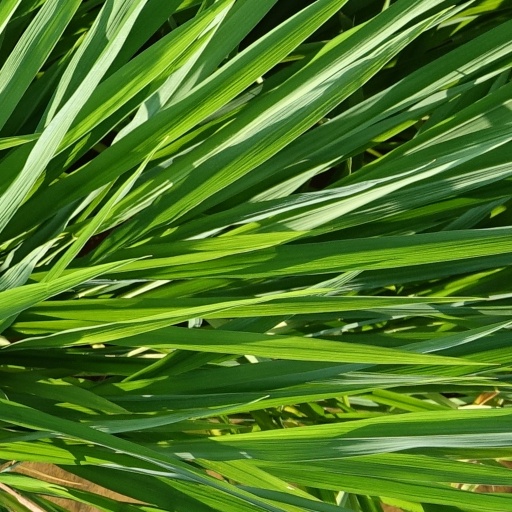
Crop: rice